Minisode 2: Thursday's Child

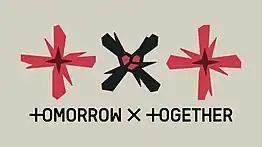
The band's modified logo used for promotional activities

On April 6, 2022, Big Hit Music announced that Tomorrow X Together would make a comeback in early May.